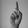
ASL letter: D